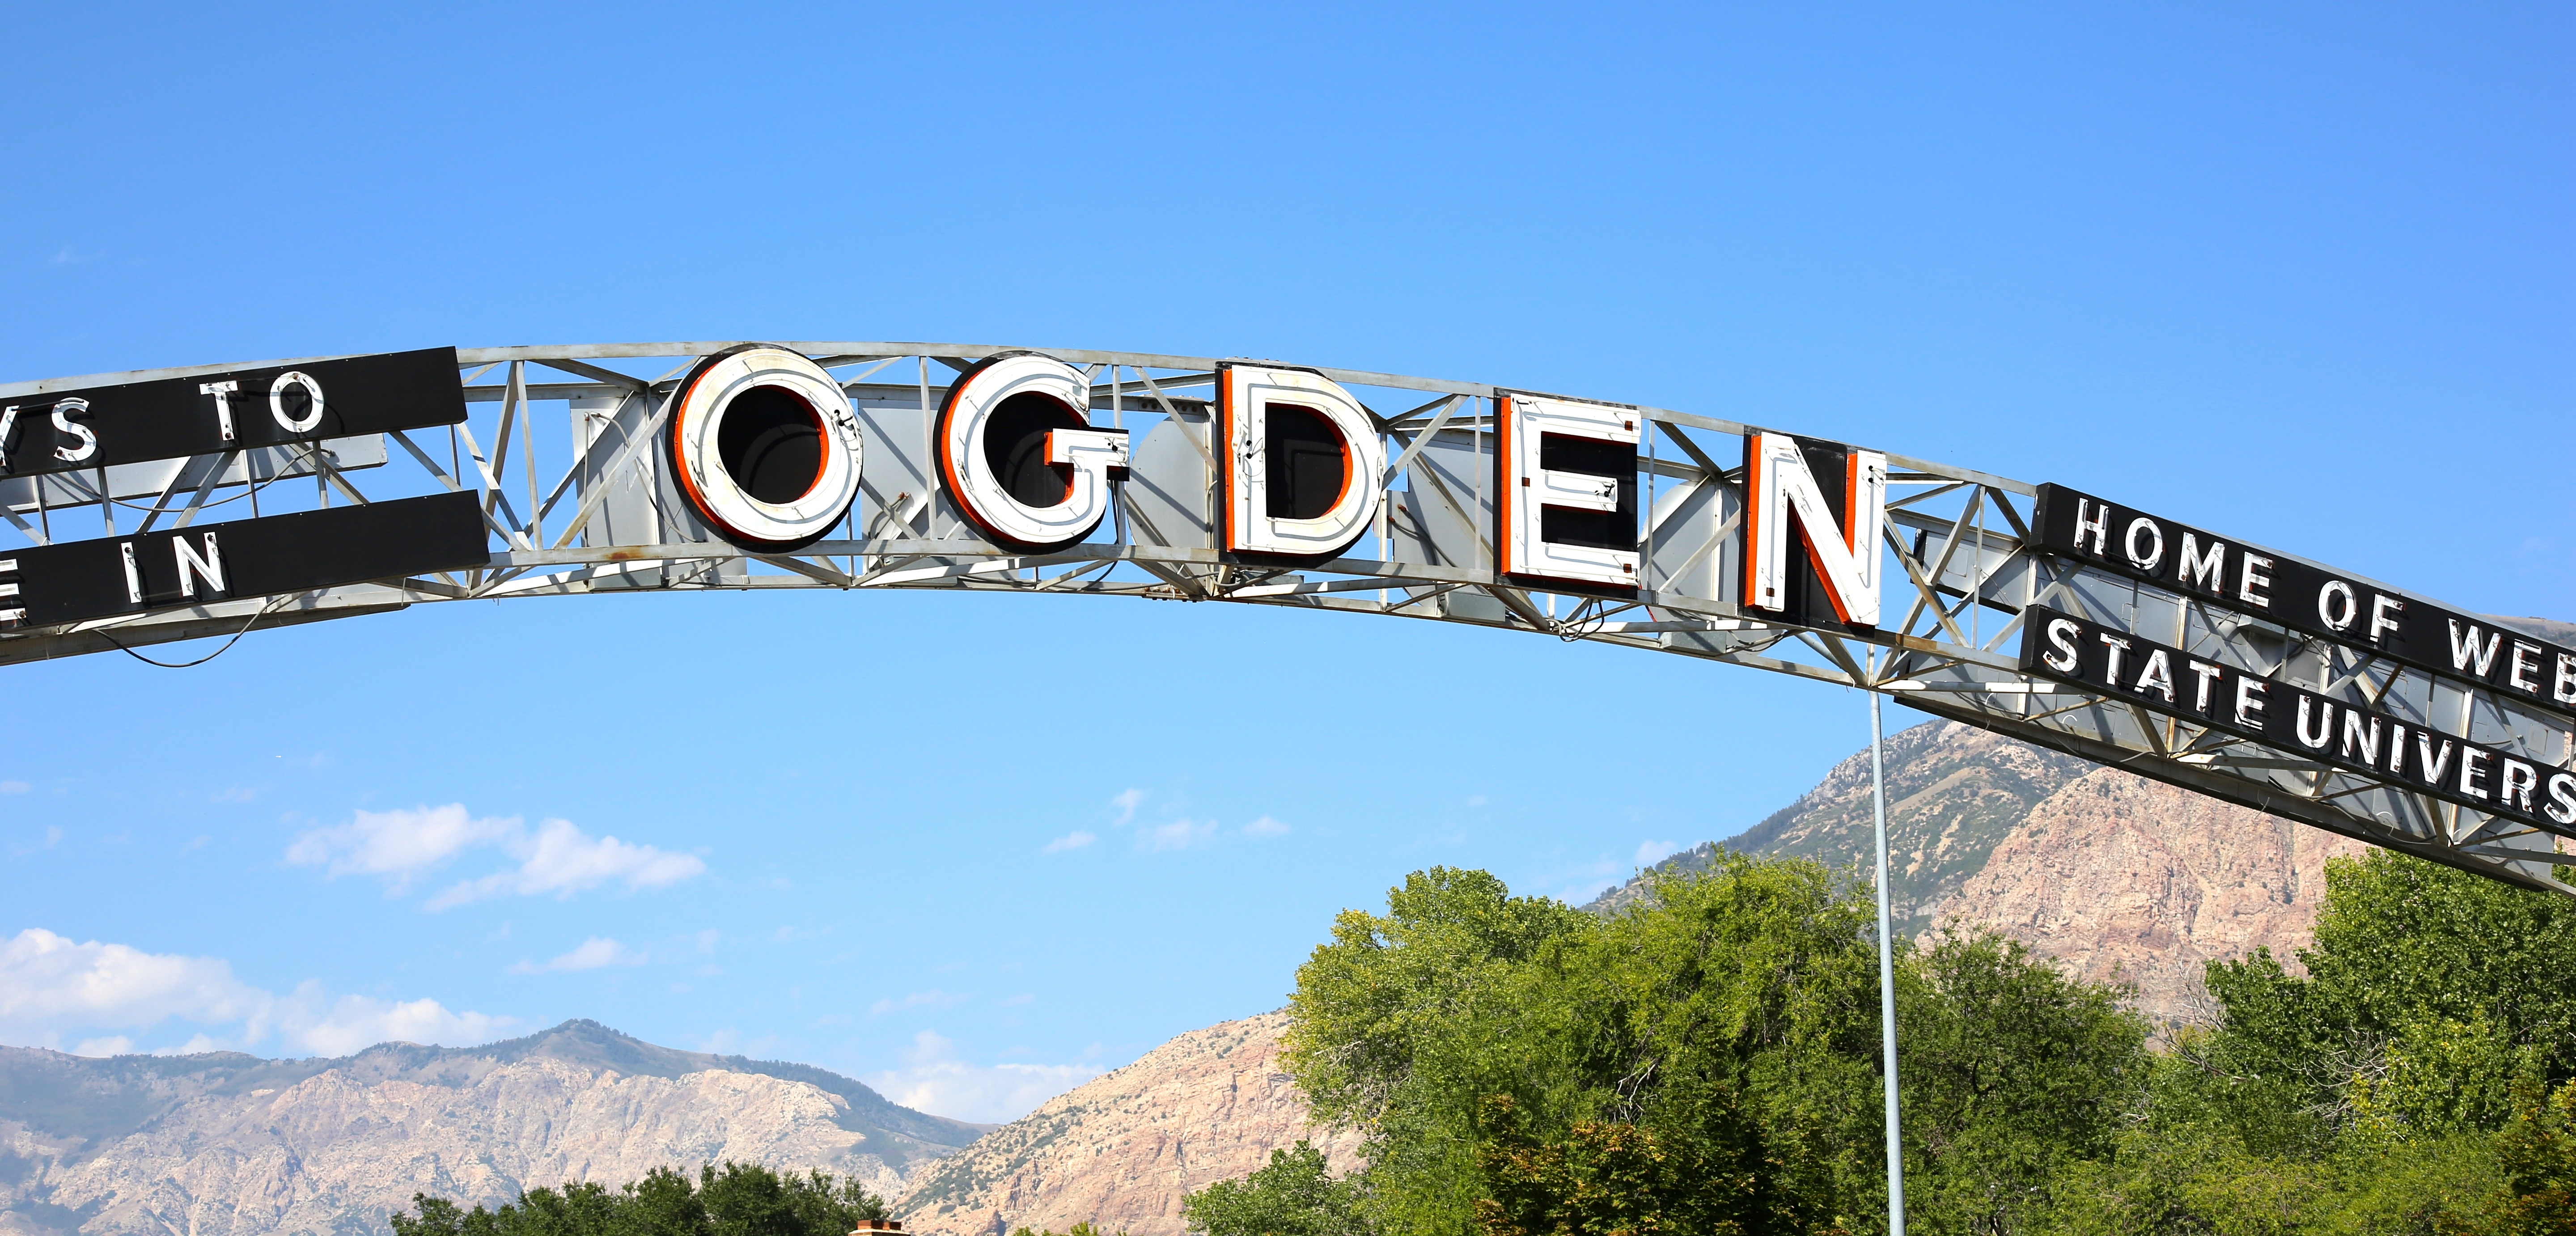
architecture, bridge, arch, exit, entrance, landmark, gate, stadium, utah, enter, ogden